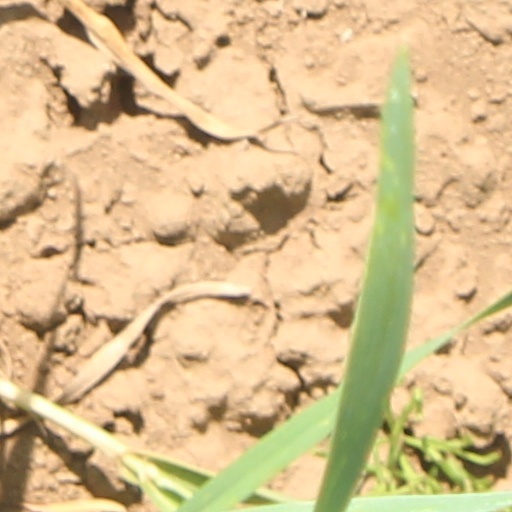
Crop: wheat